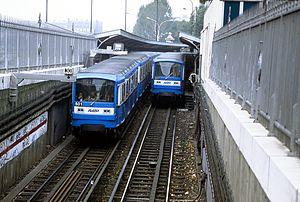
Le MF 67 est un matériel roulant sur fer du métro de Paris, mise en service et livré entre 1967 et 1978. Il équipe les lignes 3, 3 bis, 10 et 12. Les autres lignes de métro sur fer sont équipées de MF 77, de MF 88 et de MF 01.